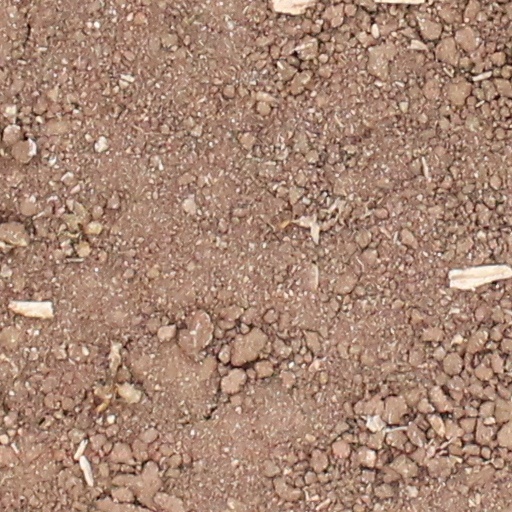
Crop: wheat